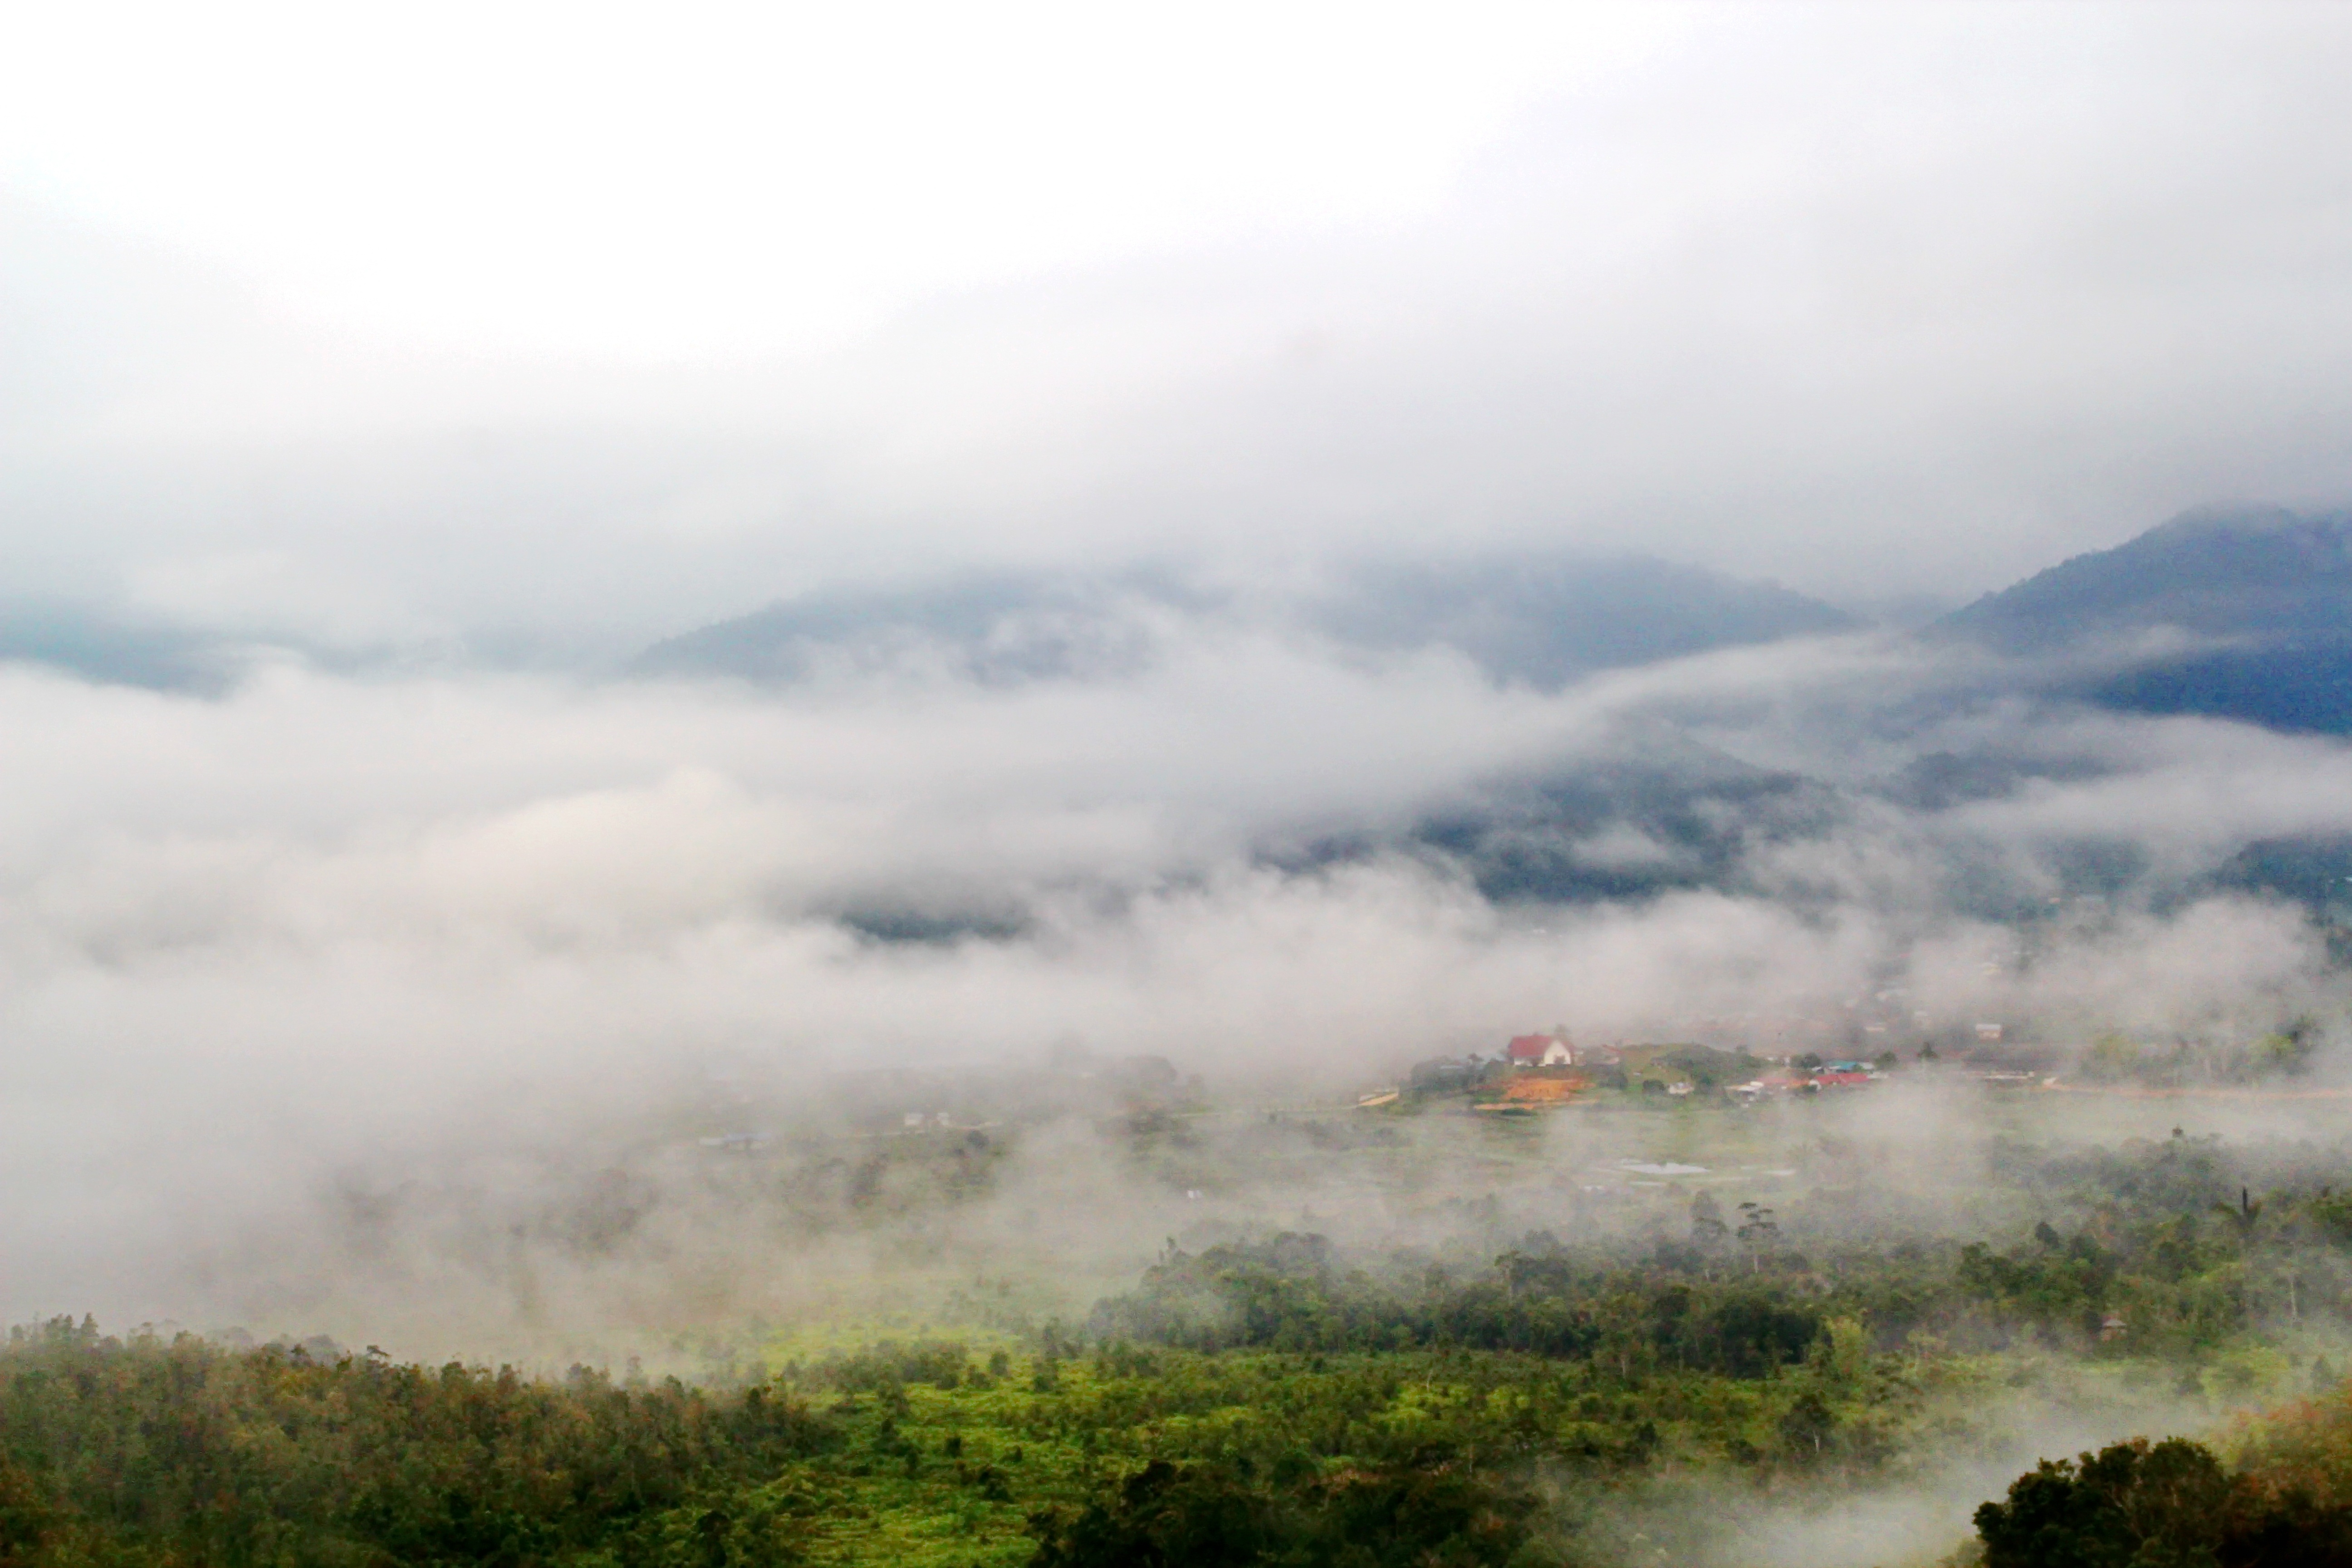
landscape, nature, forest, mountain, cloud, sky, fog, mist, meadow, sunlight, morning, hill, mountain range, travel, village, weather, haze, asia, tourism, plain, clouds, rainforest, plateau, habitat, malaysia, sarawak, borneo, rural area, bario, meteorological phenomenon, natural environment, atmospheric phenomenon, atmosphere of earth, mountainous landforms